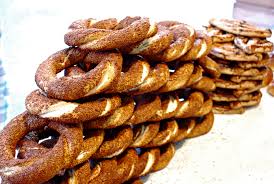
Yemek: simit